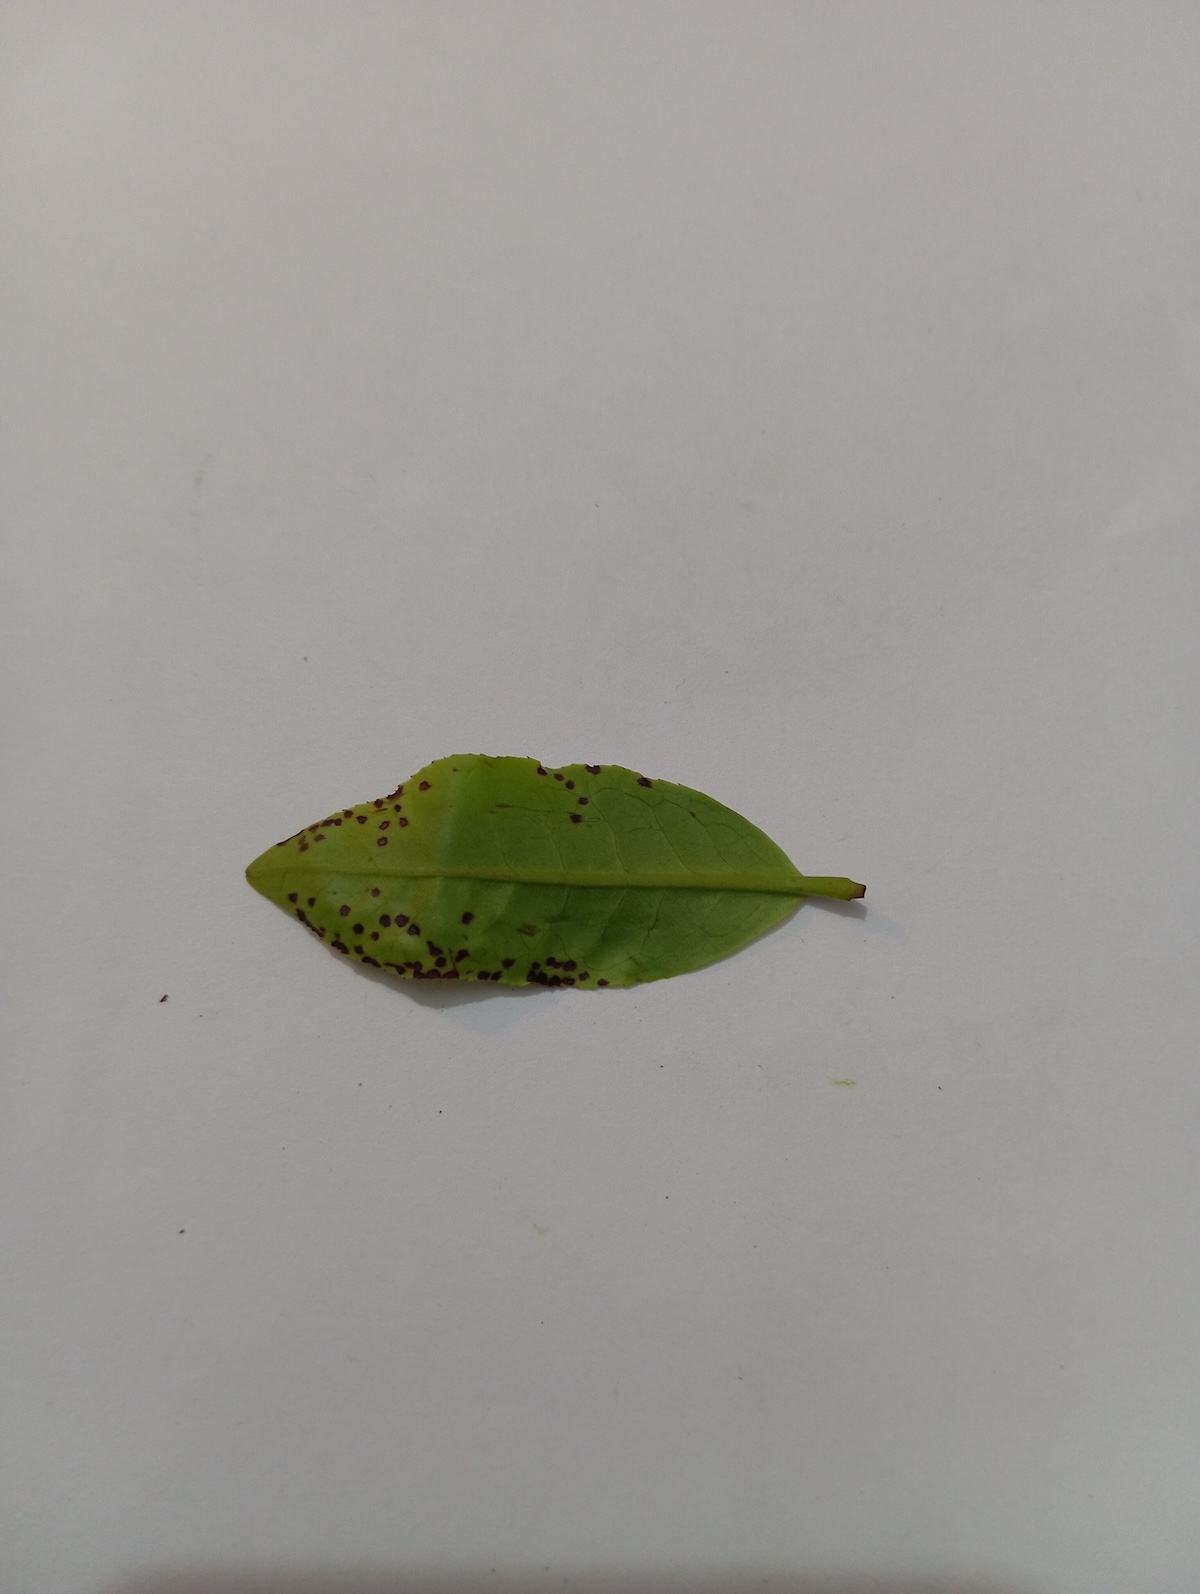
Label: Helopeltis